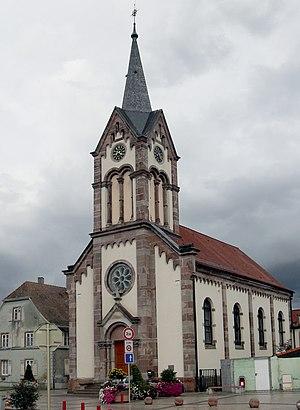
L'église Saint-Étienne à Pulversheim
Pulversheim est une commune de la banlieue de Mulhouse située dans le département du Haut-Rhin, en région Grand Est.